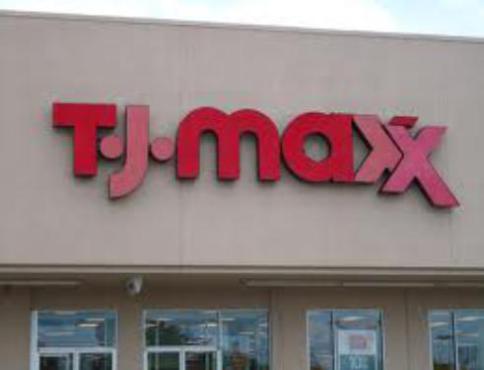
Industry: Others